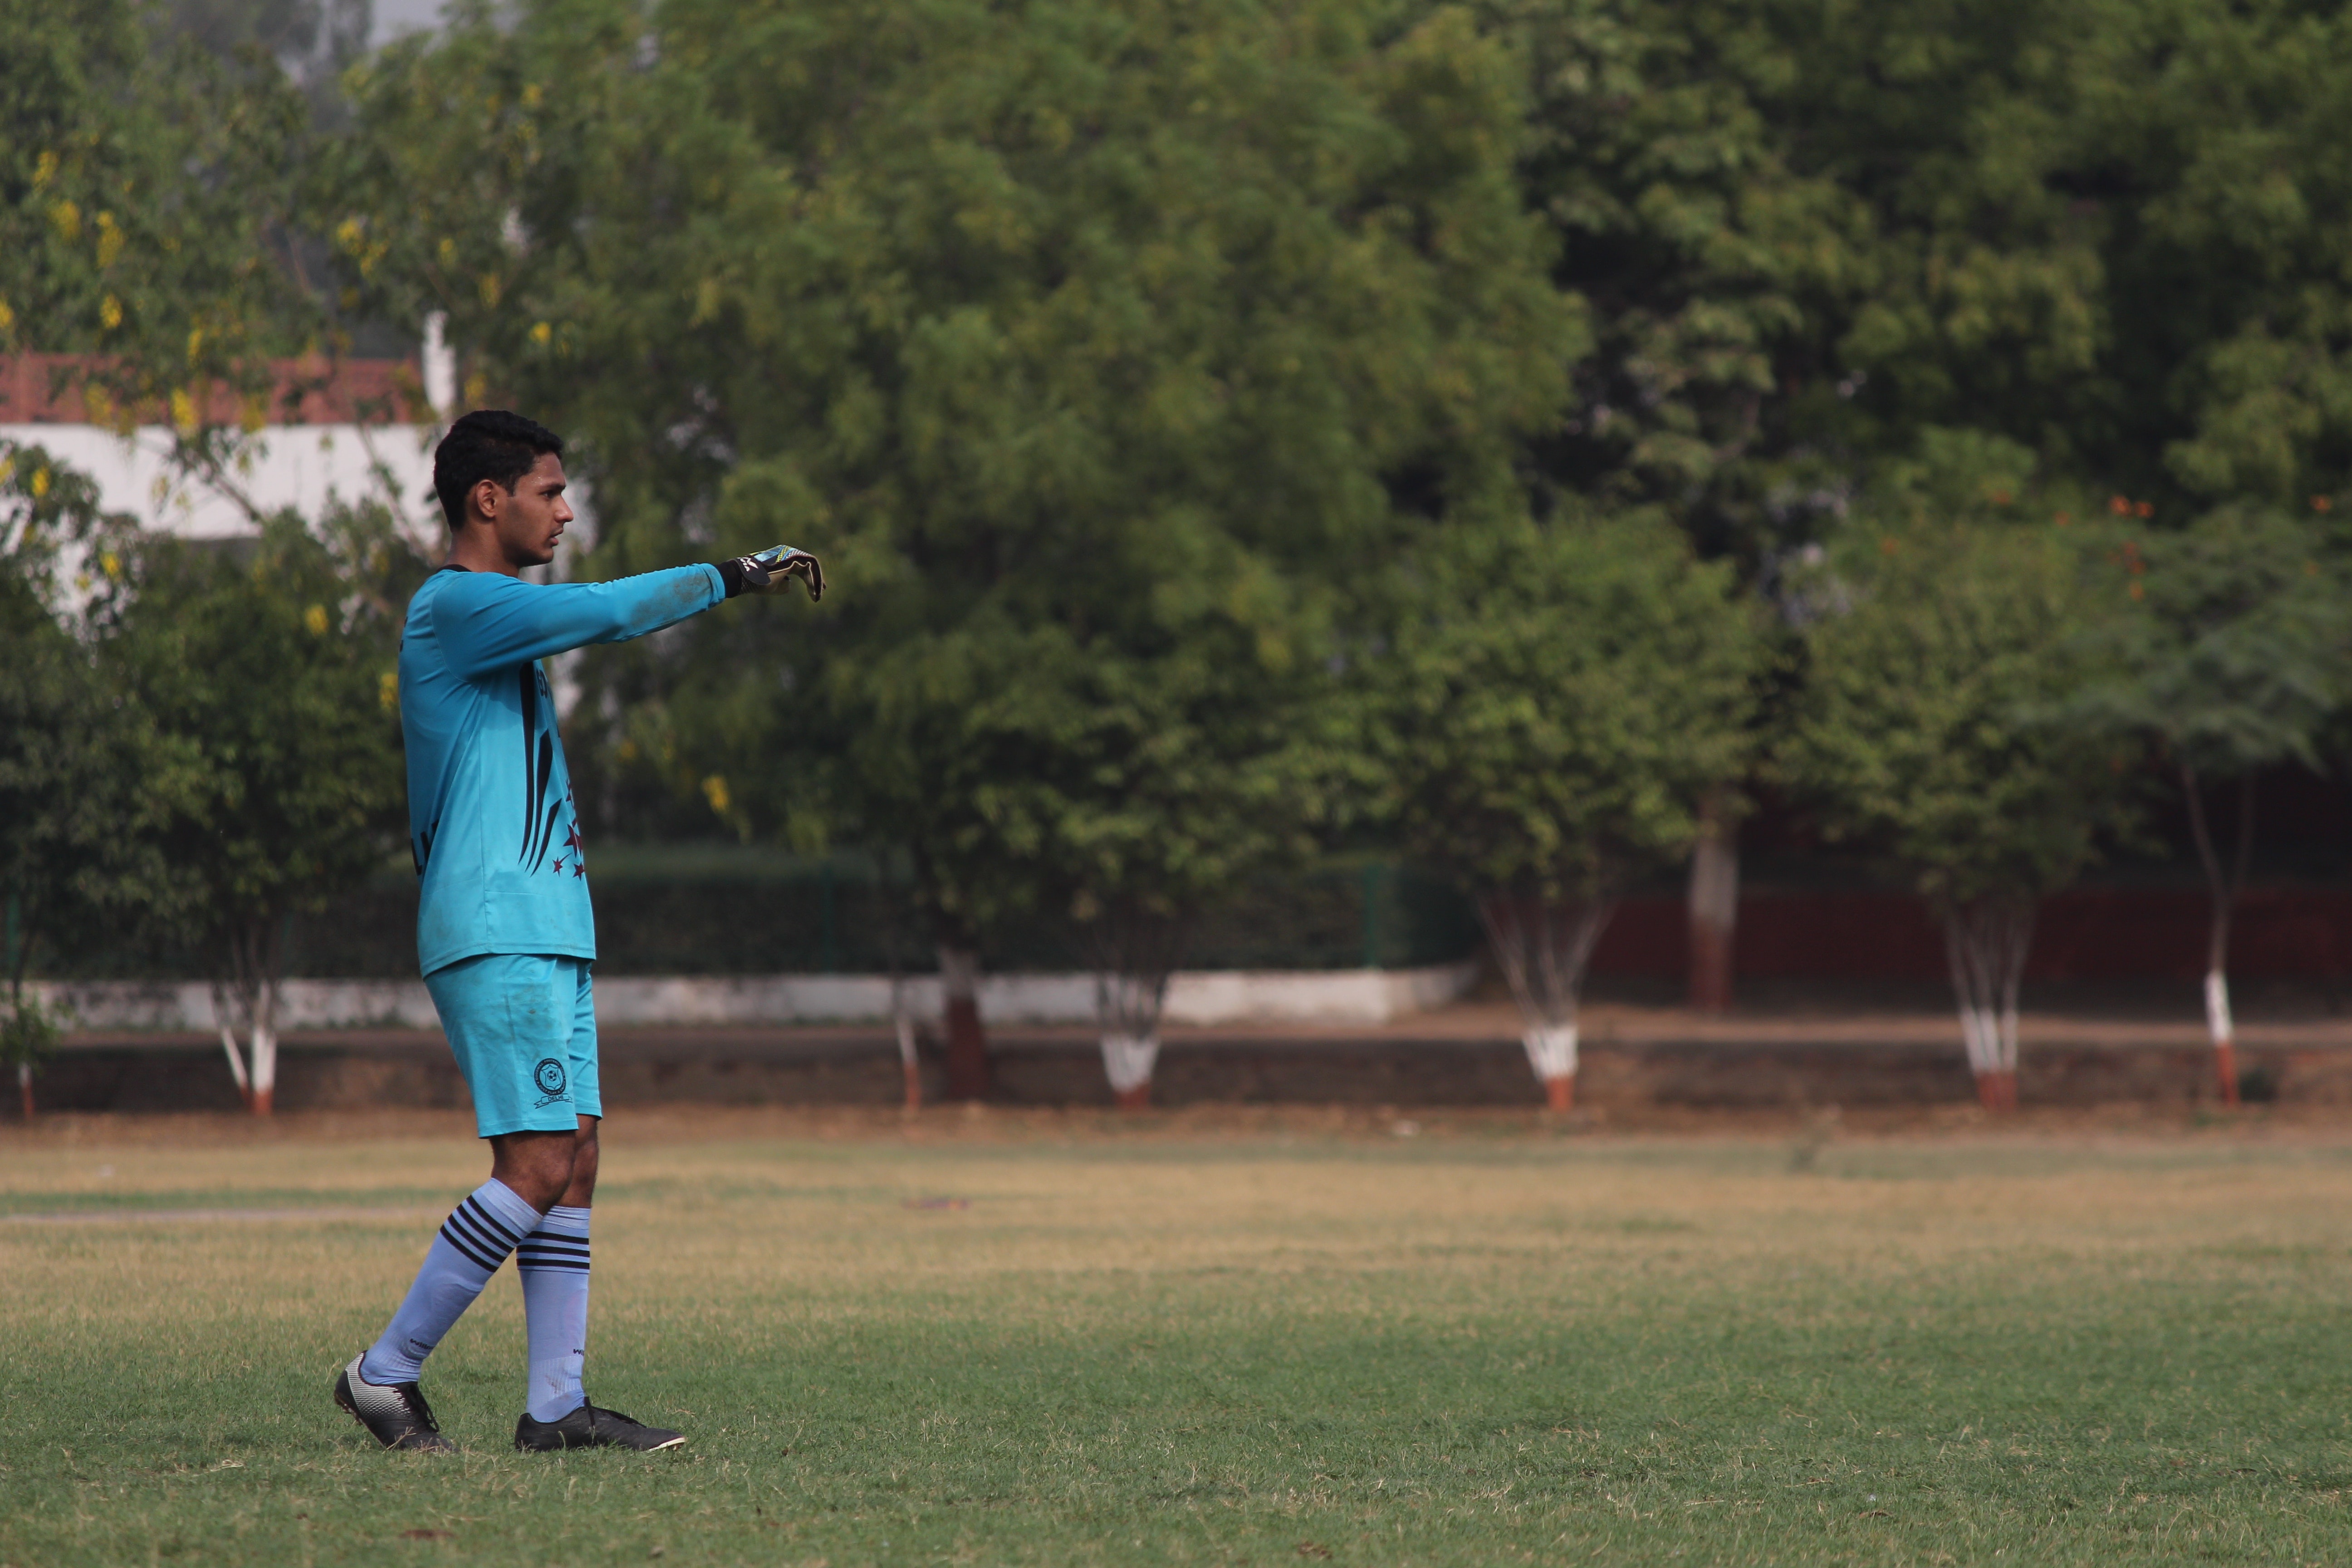
player, sports, sports equipment, team sport, ball game, football, sport venue, grass, tournament, sports training, football player, ball, play, competition event